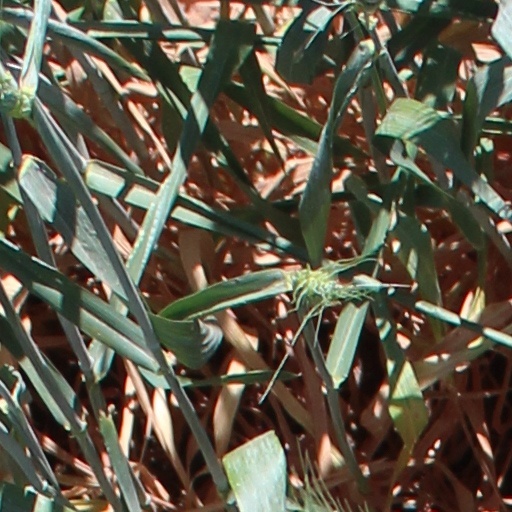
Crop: wheat